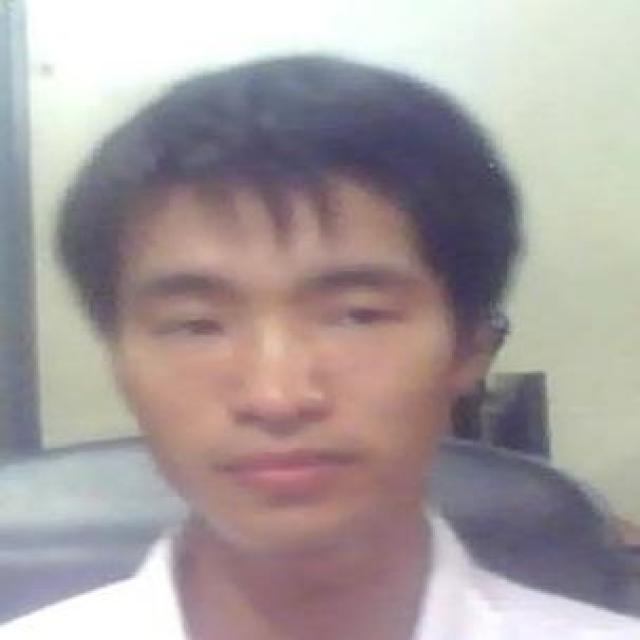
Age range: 21-44